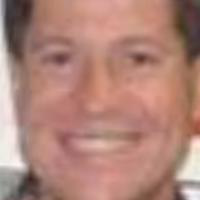
Age group: age 41-55